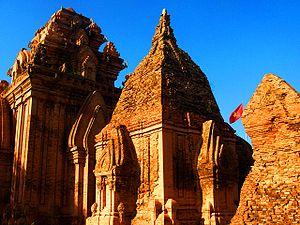
Le royaume de Champā ou Tchampa est un État de culture hindouiste et de langue malayo-polynésienne situé dans la zone centrale du Viêt Nam moderne entre les IIᵉ et XVIIᵉ siècles.
Nha Trang ou Kauthara sous son nom historique en langue cham est la capitale de la province de Khanh Hoa, au Viêt Nam. C'est une cité balnéaire de plus de 300 000 habitants. Les habitants de la ville s'appellent en français Nhatranais.